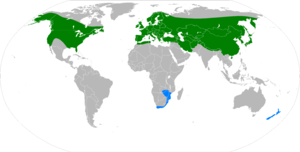
Boletus est un genre de champignons basidiomycètes de la famille des Boletaceae. C'est le genre type de cette famille caractérisée par des tubes sous le chapeau. Il est la référence de la silhouette boletoïde : un pied ventru et un chapeau en forme de coussin. Les bolets dérivent tous d'un ancêtre commun et se sont répartis dans l'Amérique du Nord et l'Europe et l'Asie Paléarctique et récemment en Afrique du Sud et en Australie.
Boletus edulis ou Cèpe de Bordeaux est une espèce de champignons basidiomycètes de la famille des Boletaceae que l'on rencontre dans l'hémisphère nord. C'est l'une des espèces parmi les bolets qui est aussi appelée cèpe, entre autres noms vernaculaires ou commerciaux. La classification de cette espèce est en constante révision, notamment depuis que la phylogénie distingue une branche américaine et une branche européenne au sein du genre Boletus. Cet excellent champignon comestible très recherché est commercialisé et cuisiné mondialement sous diverses formes.